Suzuki Bandit series

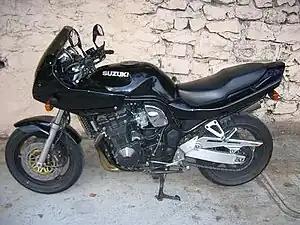
1998 Suzuki Bandit GSF1200F

The Suzuki Bandit is a series of standard motorcycles produced by Suzuki since 1989. The Bandit series includes the following models: